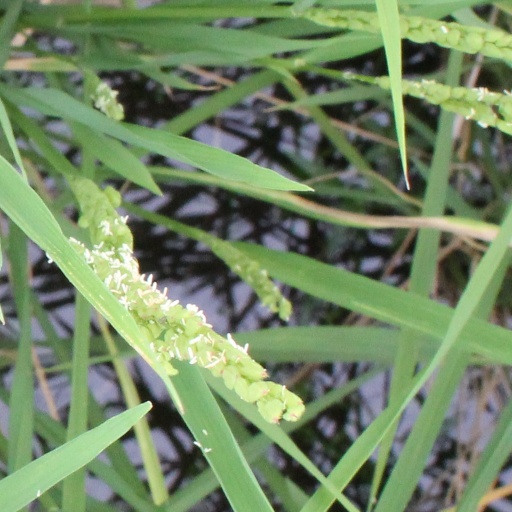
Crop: rice